Entrenchment (fortification)

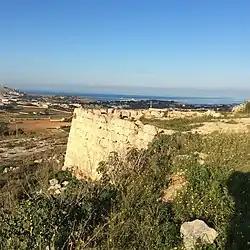
A redan within the Naxxar Entrenchment, an inland entrenchment in Naxxar, Malta

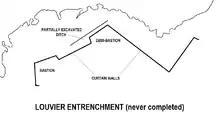
Map of the Louvier Entrenchment, a coastal entrenchment in Mellieħa, Malta

In fortification, the term entrenchment can refer to either a secondary line of defence within a larger fortification (better known as a "retrenchment"), or an enceinte designed to provide cover for infantry, having a layout similar to a city wall but on a smaller scale. The latter usually consisted of curtain walls and bastions or redans, and was sometimes also protected by a ditch.